Katzbach Railway

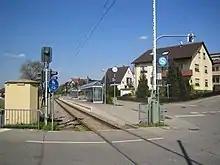
Ubstadt Uhlandstr. station

In the wake of the bankruptcy, both of the BLEAG lines in the Kraich Valley and the Katzbach were taken over by the German Railway Operating Company ("Deutsche Eisenbahn-Betriebs-Gesellschaft", DEBG) on 1 January 1932. DEBG managed to restore operations on the two lines.